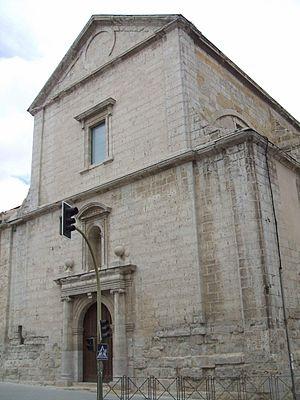
Medina de Rioseco est une commune de la province de Valladolid dans la communauté autonome de Castille-et-León en Espagne.